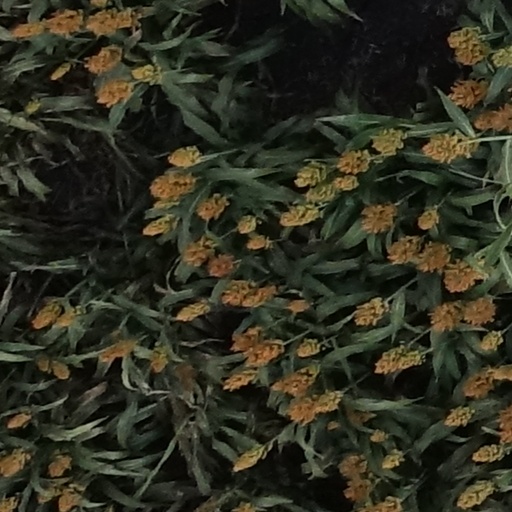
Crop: sorghum